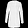
Label: Coat